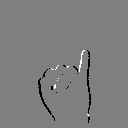
ASL letter: i